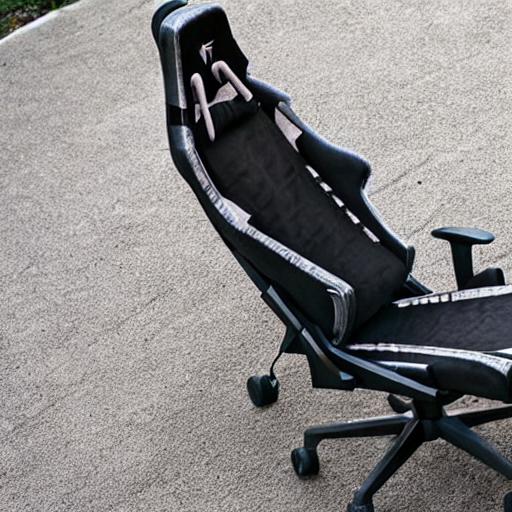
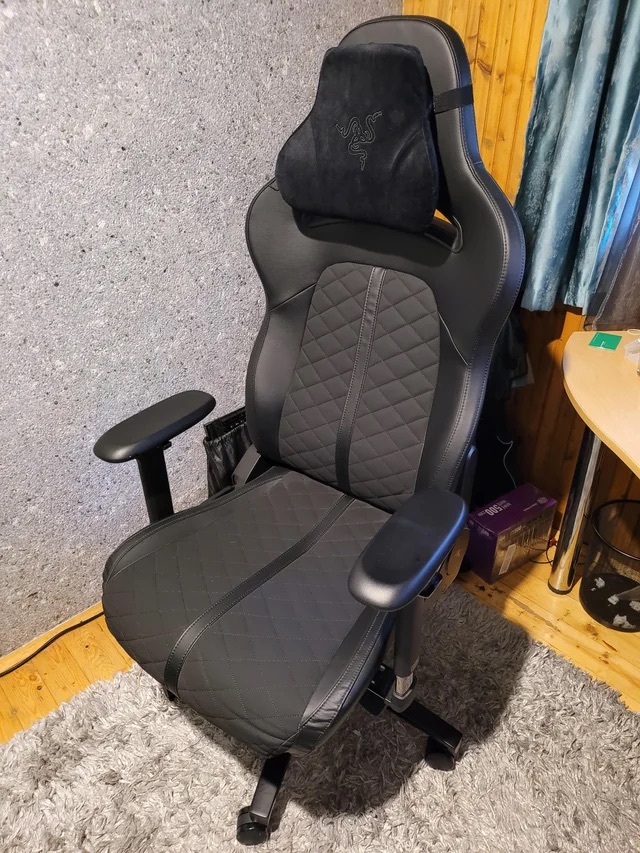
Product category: items_chair
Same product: no